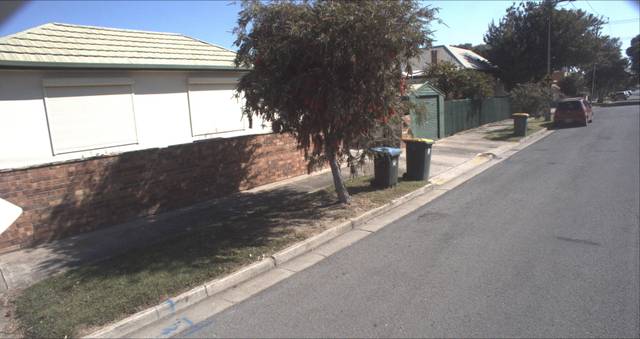
Region: Australia
Coordinates: -34.851, 138.493